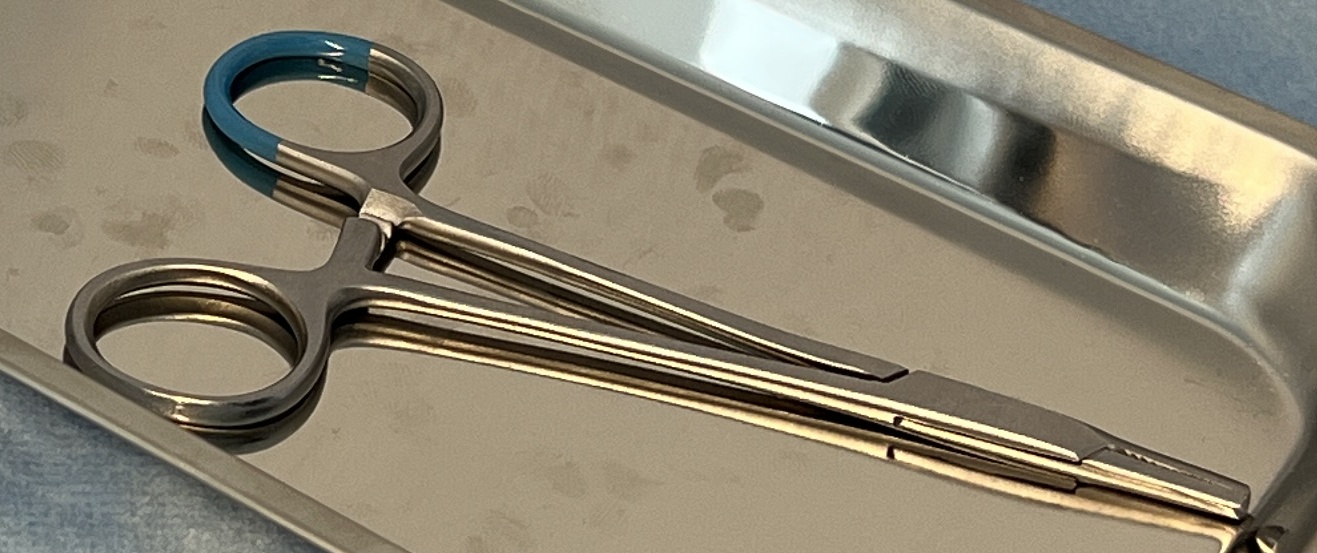
Hinged instrument state: closed